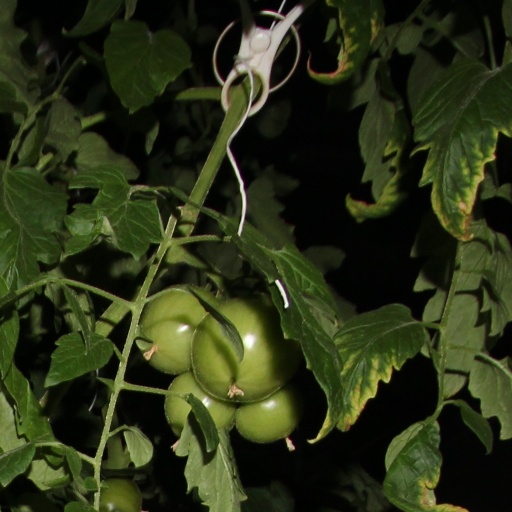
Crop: tomato